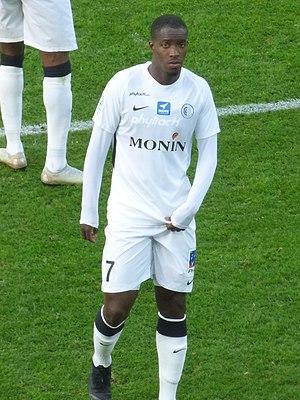
Oumare Tounkara lors du match RC Lens / LB Châteauroux, le 3 novembre 2018, comportant pour la treizième journée du championnat de France de football de Ligue 2, au Stade Bollaert-Delelis.